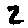
Label: 2